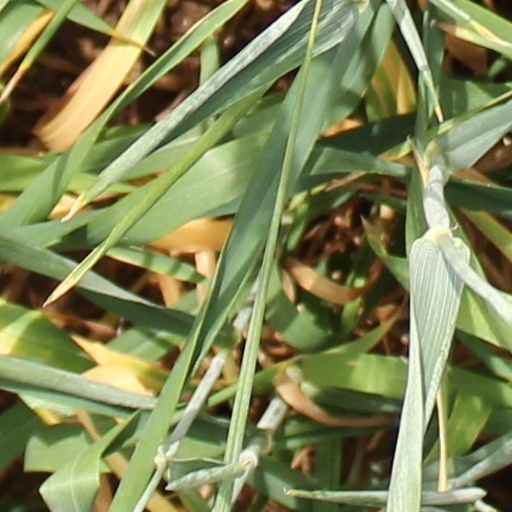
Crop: wheat